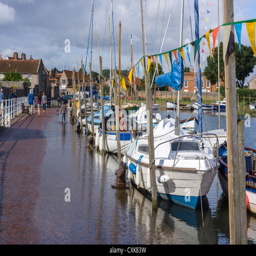
boats moored in harbour at high tide with the sea encroaching on the pavement